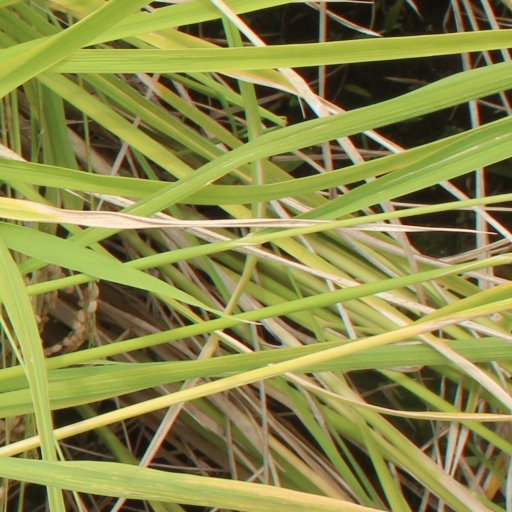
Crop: rice